Operation Tombola

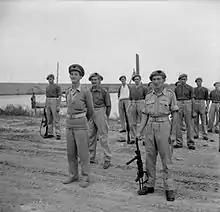
Captain Roy Farran holding a German sub-machine gun in Italy

Farran and Lees began the attack on the night of 27 March, beginning with the sound of a Scottish piper, David Kirkpatrick. Kirkpatrick had volunteered to be dropped into the area, to identify the operation as British – so that reprisals would not be carried out against the local population.